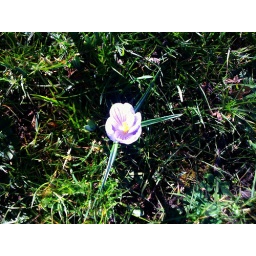
It was the only flower in the whole field :)